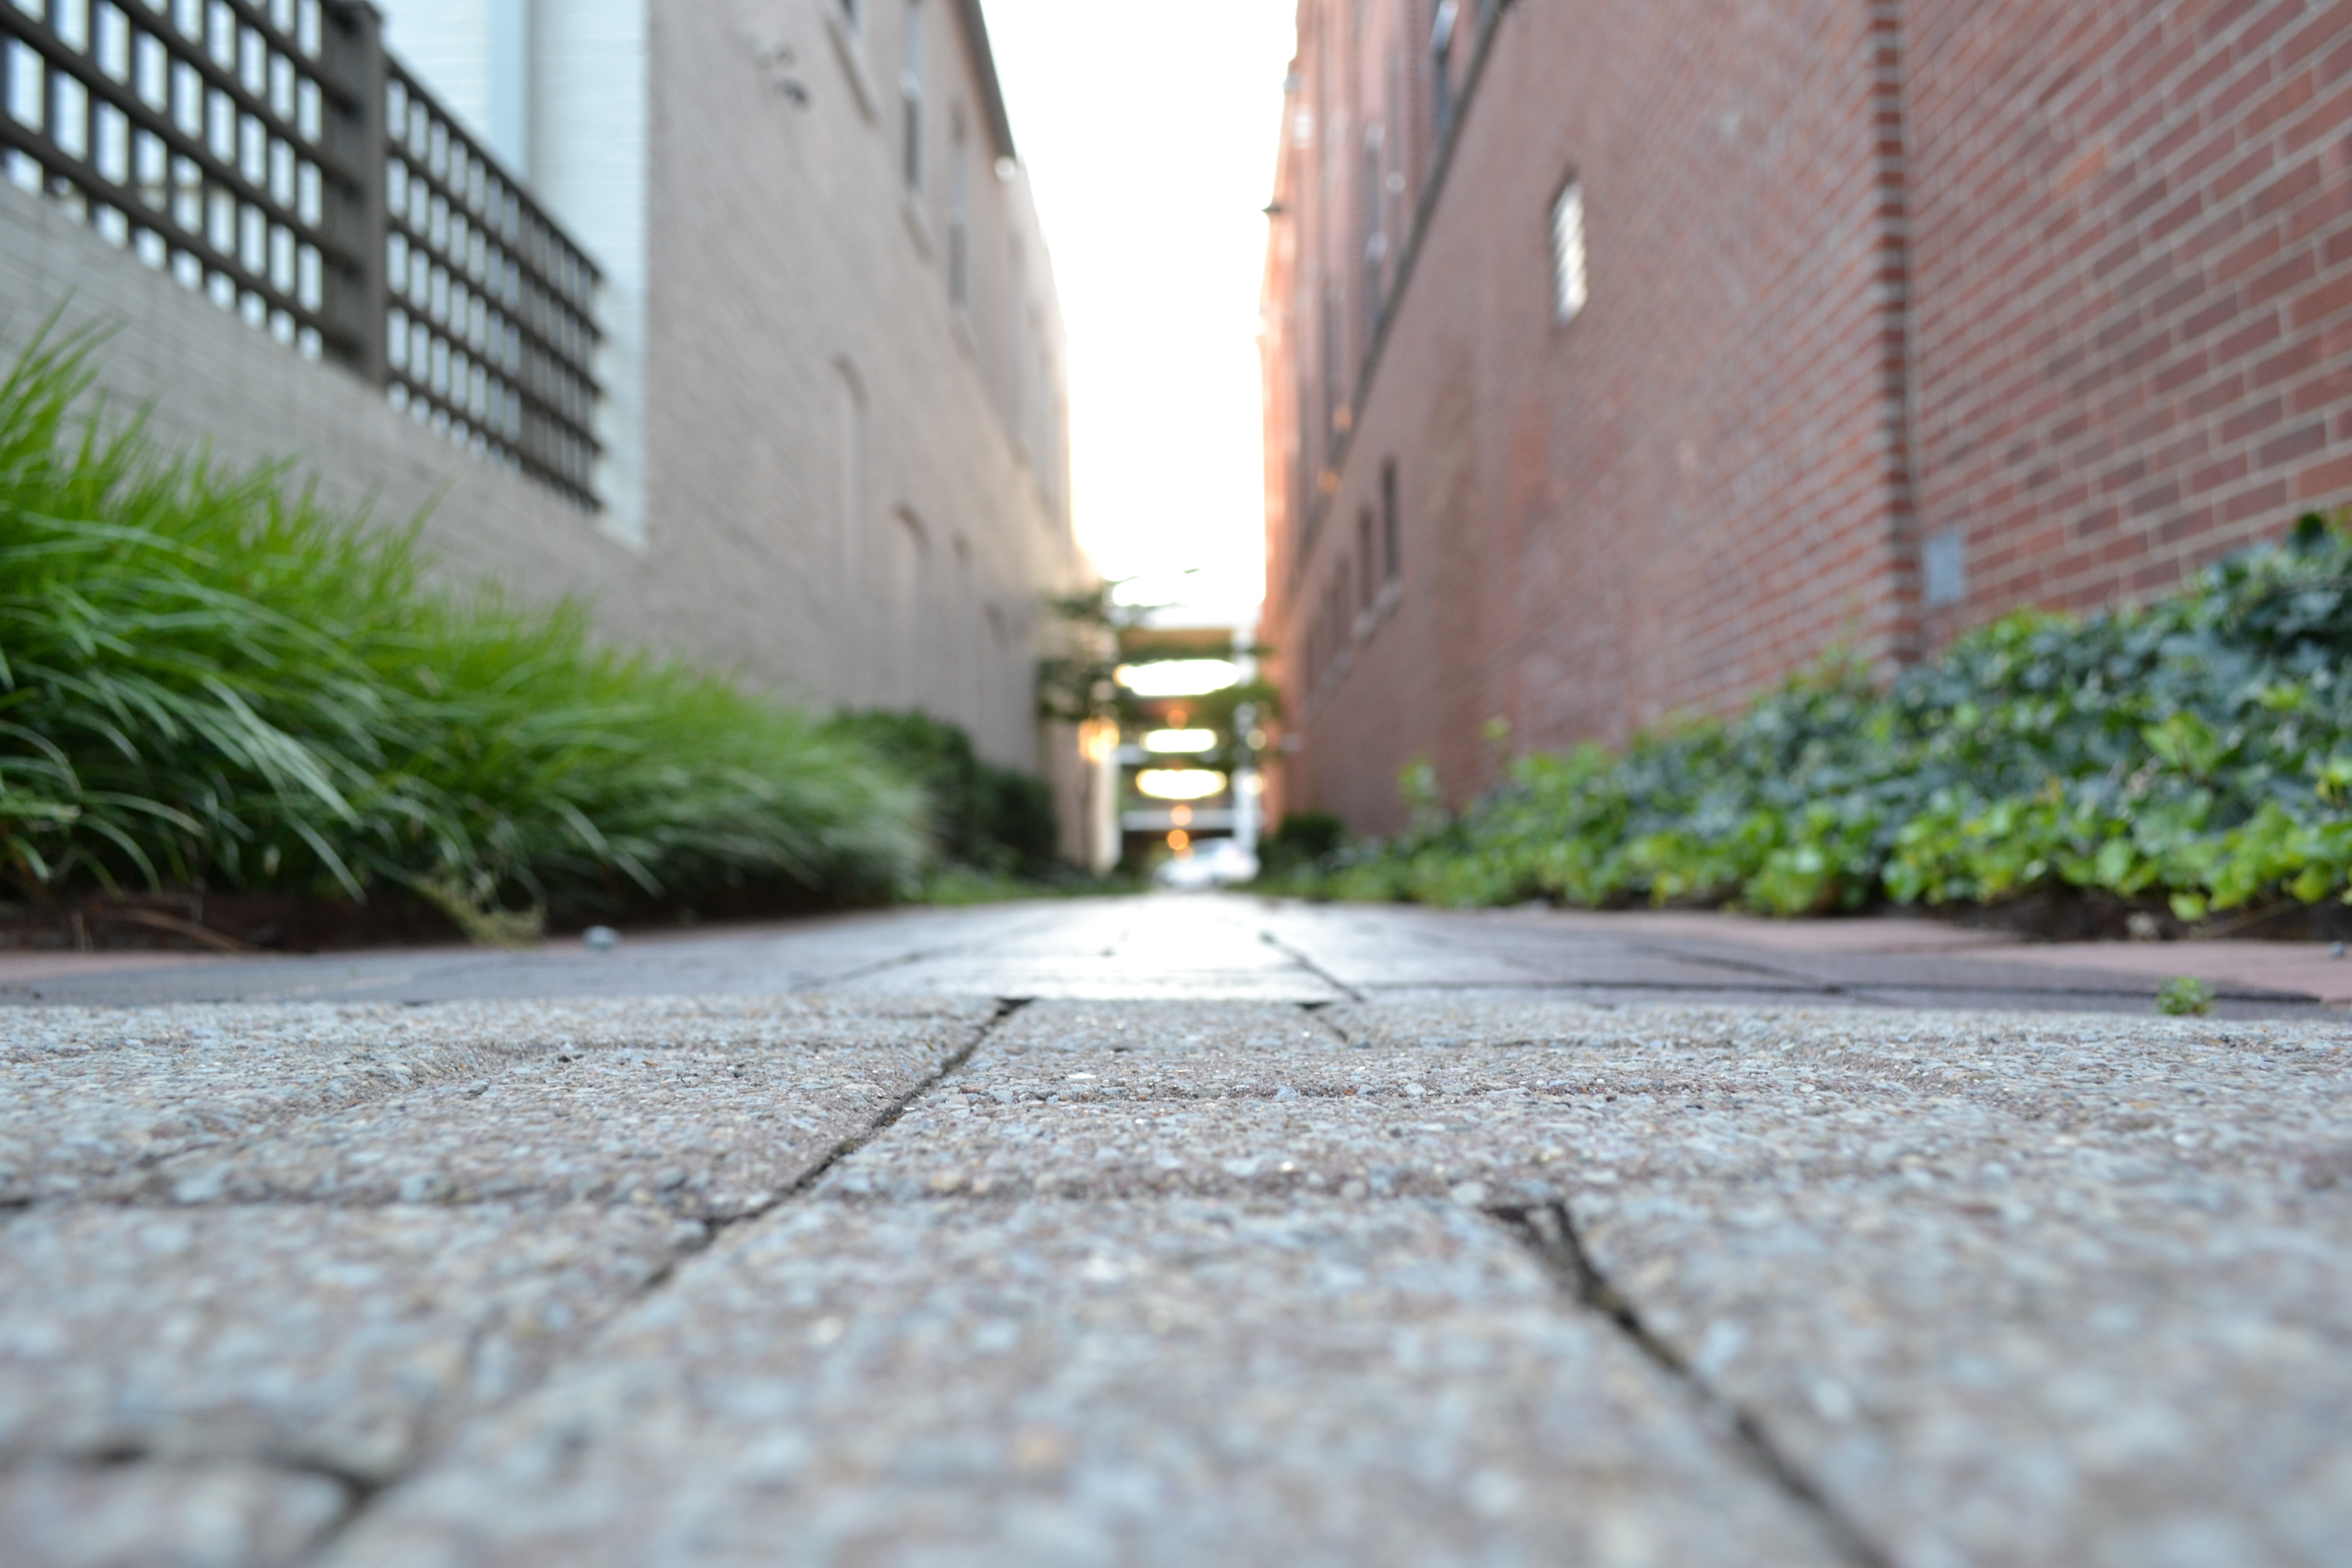
road, street, lawn, sidewalk, alley, cobblestone, city, wall, walkway, suburb, lane, infrastructure, neighbourhood, flooring, road surface, urban area, residential area, human settlement